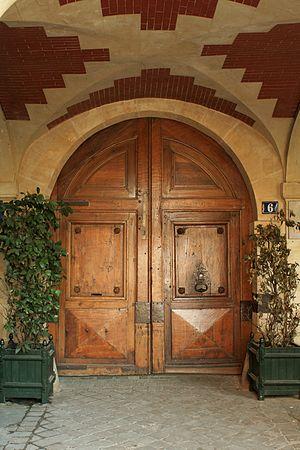
L'hôtel de Rohan-Guémené, ou hôtel Arnauld, est un hôtel particulier situé dans le quartier du Marais, dans le 4ᵉ arrondissement de Paris, au 6 et 6 bis de la place des Vosges, et au 17, rue des Tournelles.